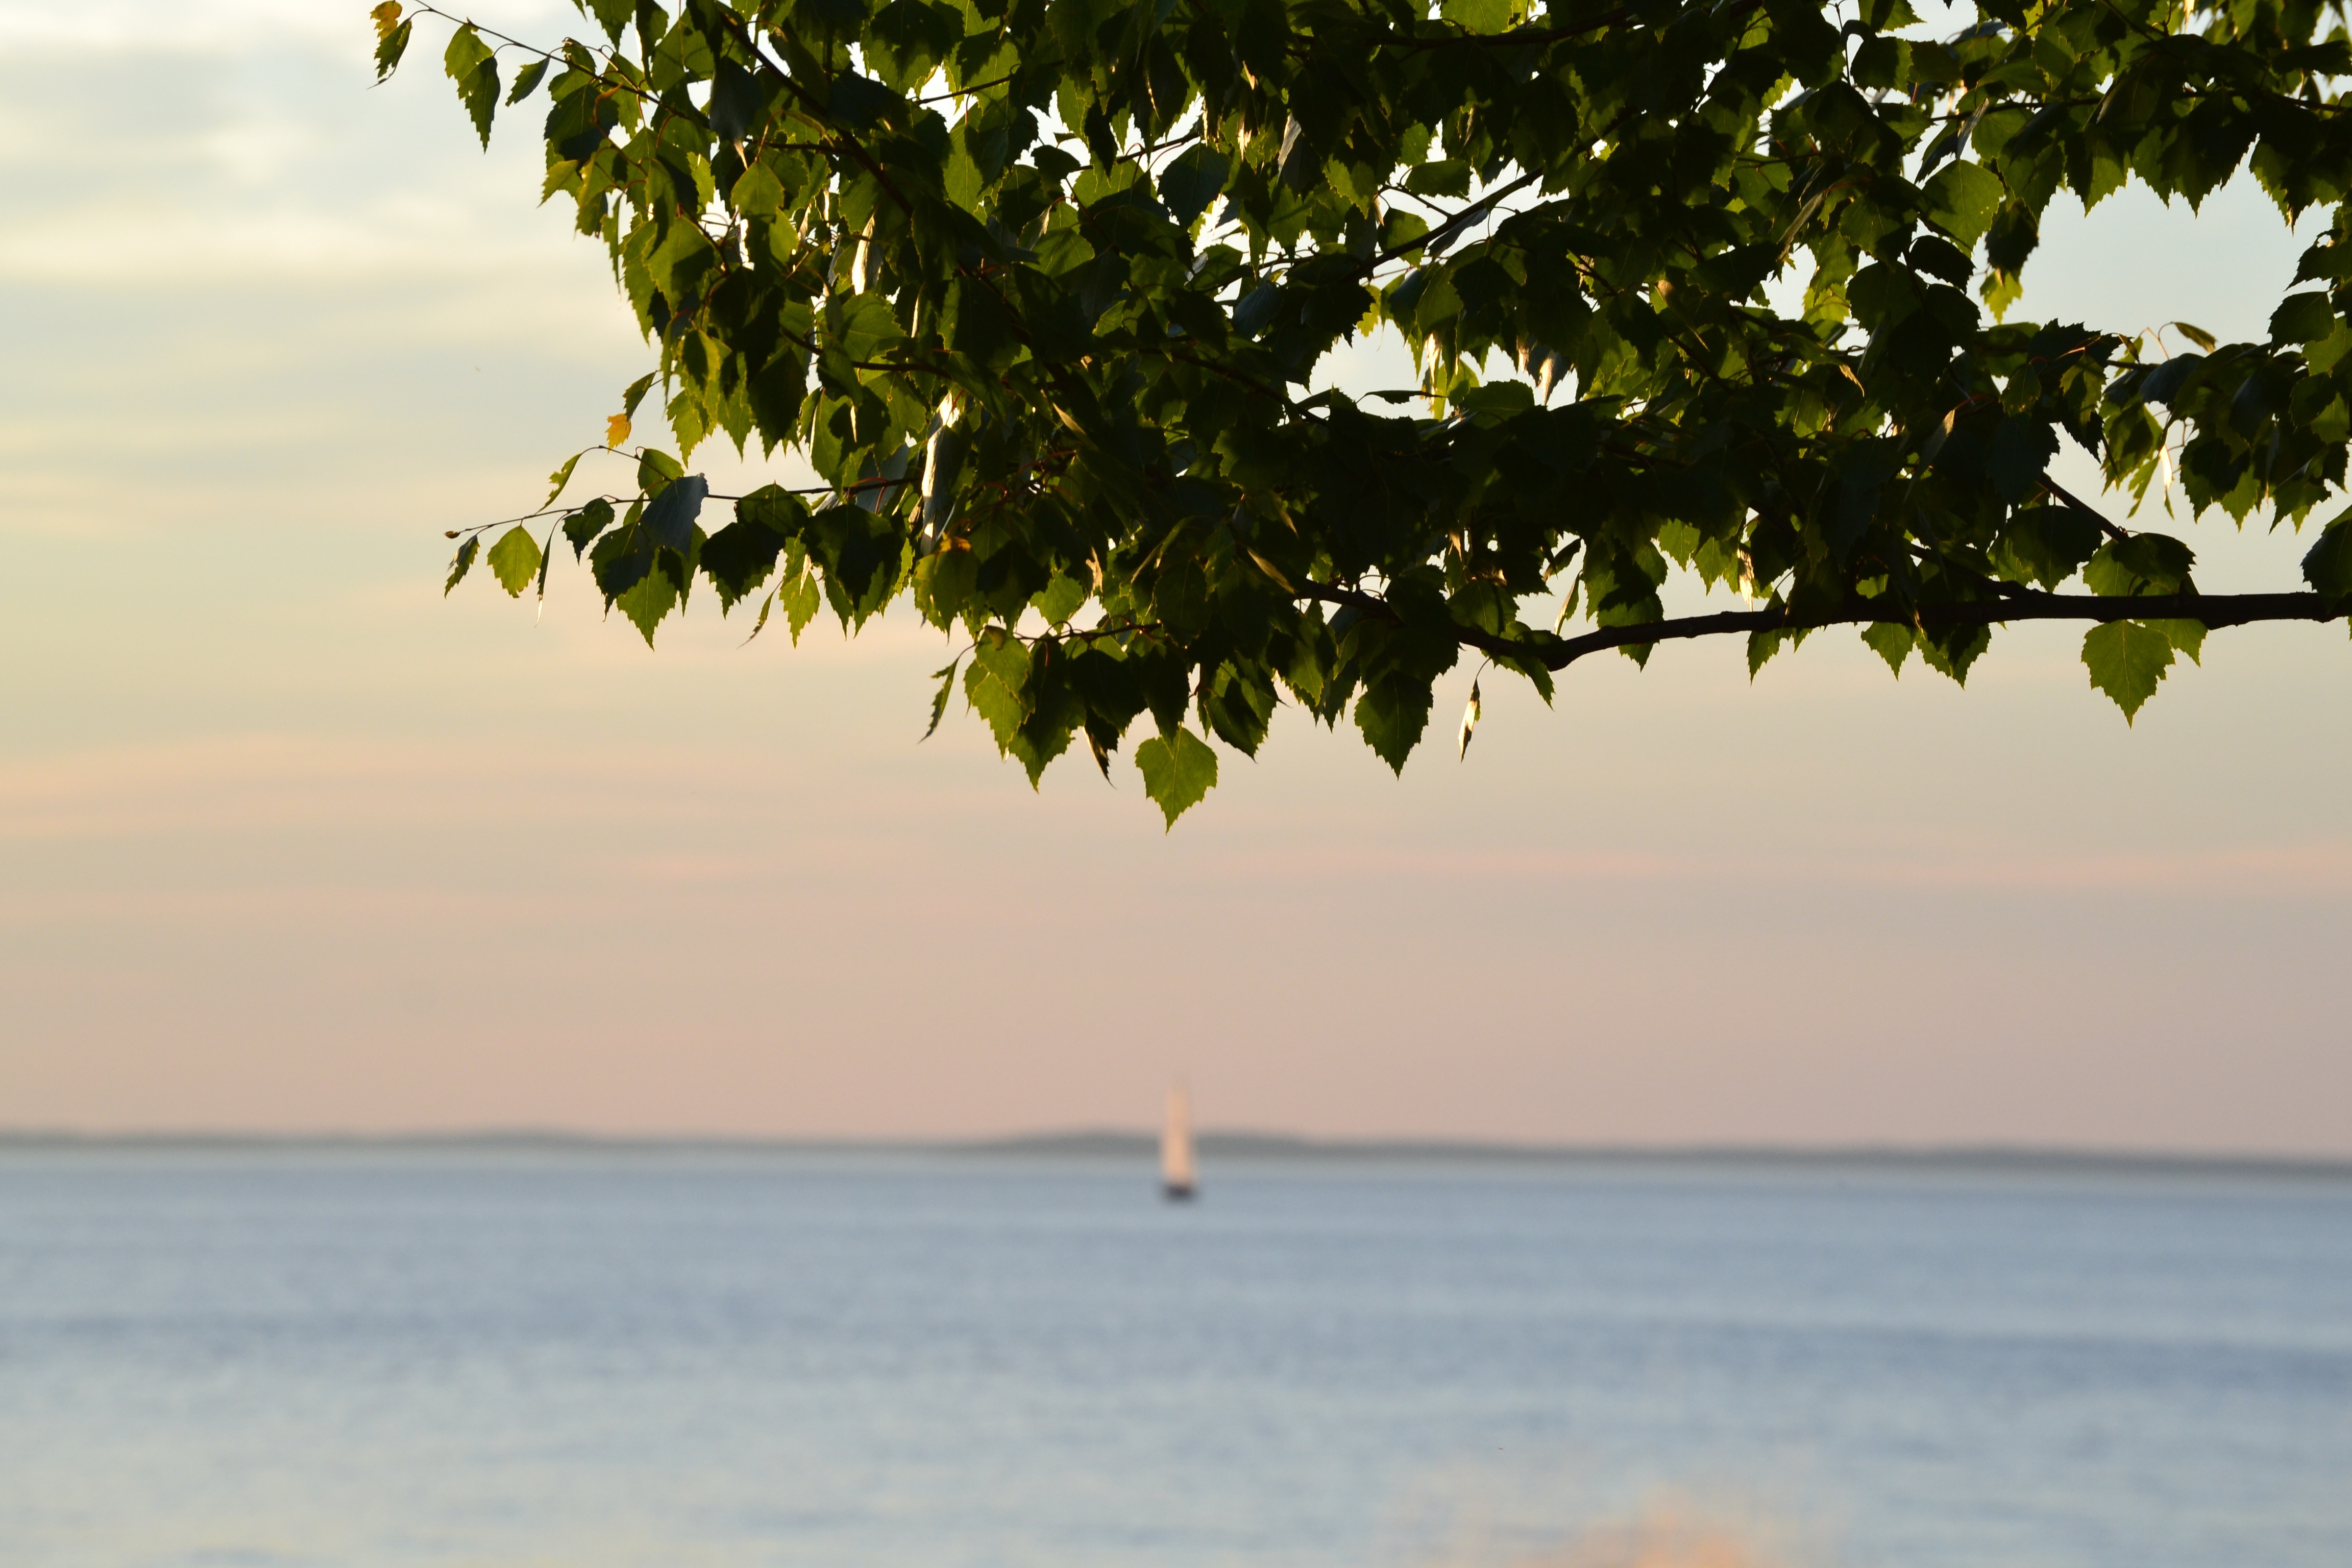
tree, water, branch, plant, sky, sunset, boat, sunlight, morning, leaf, lake, summer, peace, silence, in the evening, branches, midsummer, finnish, flowering plant, tampere, high summer, woody plant, arecales